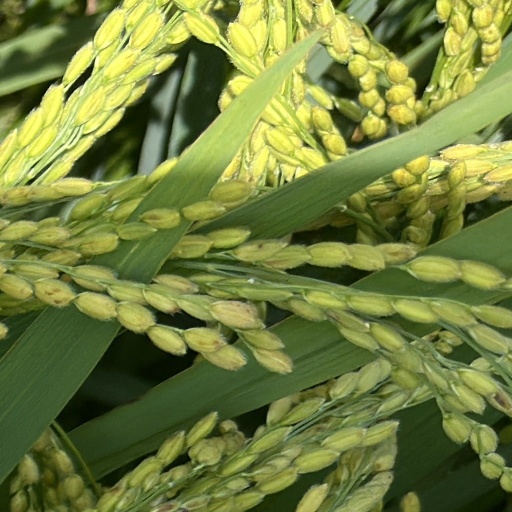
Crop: rice